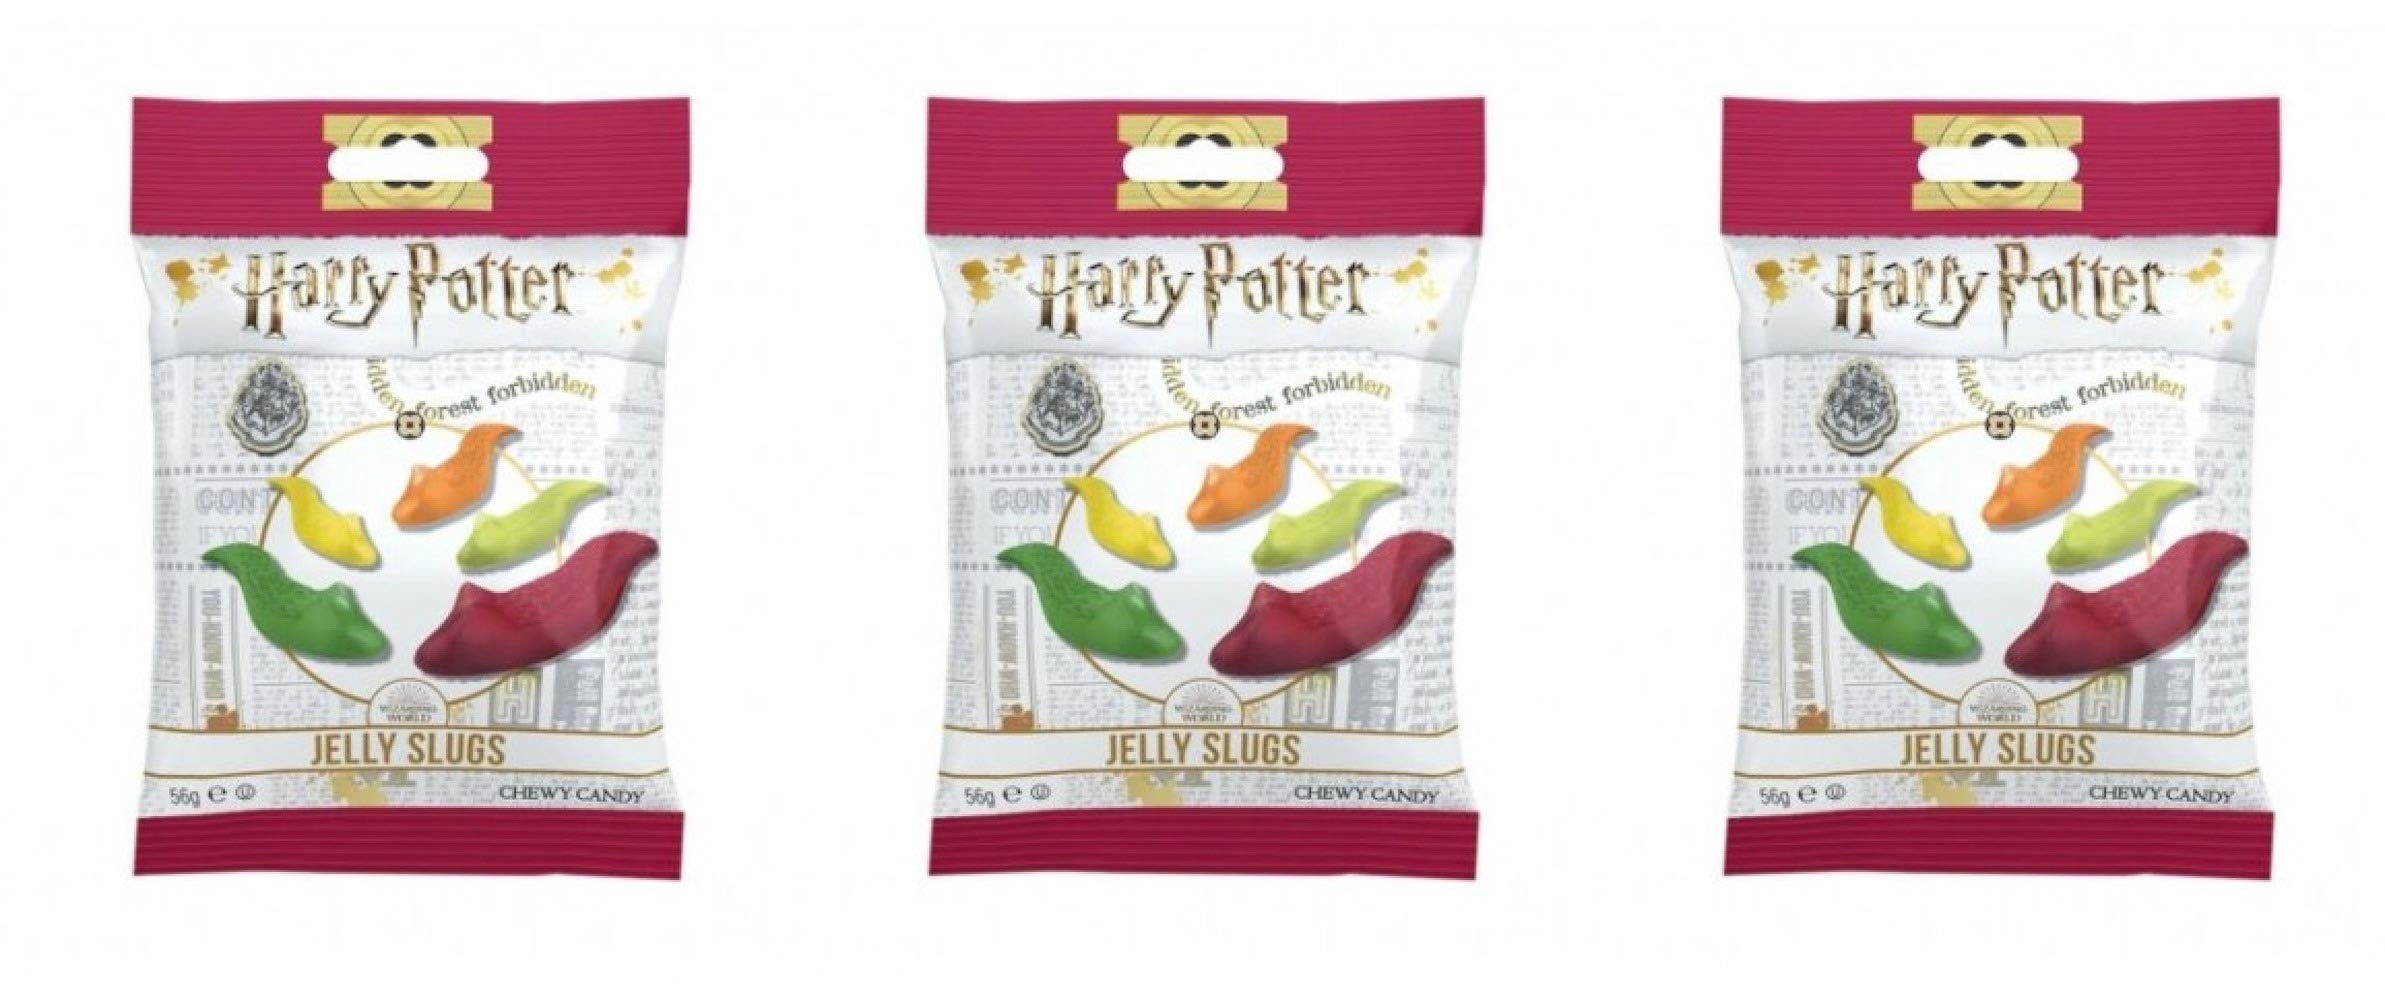
Item Name: Harry Potter Jelly Slugs 56g Bag (3 Packs)
Value: 5.926
Unit: Ounce

Price: 11.99